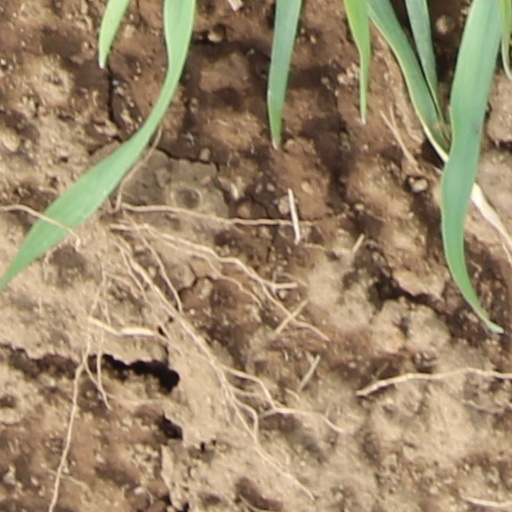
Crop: wheat